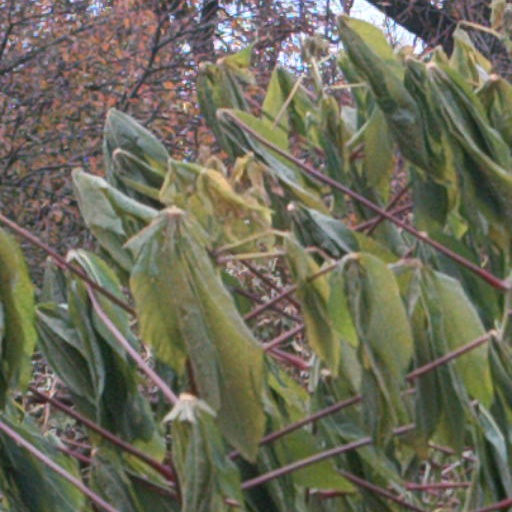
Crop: cassava